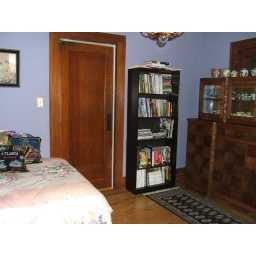
Another view. Note the door to the porch that is blocked by the side table to the right.